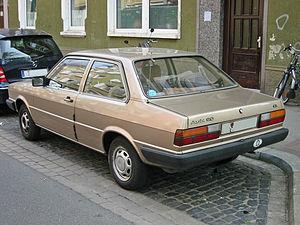
Audi 80 a été le nom de quatre générations d'automobiles - du segment intermédiaire-supérieur - fabriquées par le constructeur allemand Audi. La première génération d'Audi 80 a tracé l'avenir de la nouvelle génération de familiales pour tous, basée sur le fameux adage de la marque — « Vorsprung durch Technik » — toujours en application.